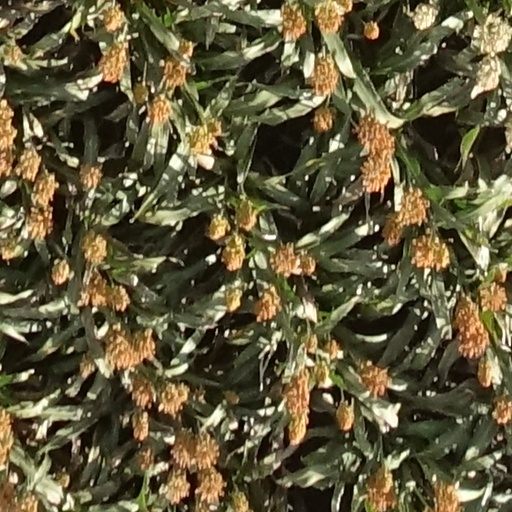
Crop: sorghum